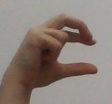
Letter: thal